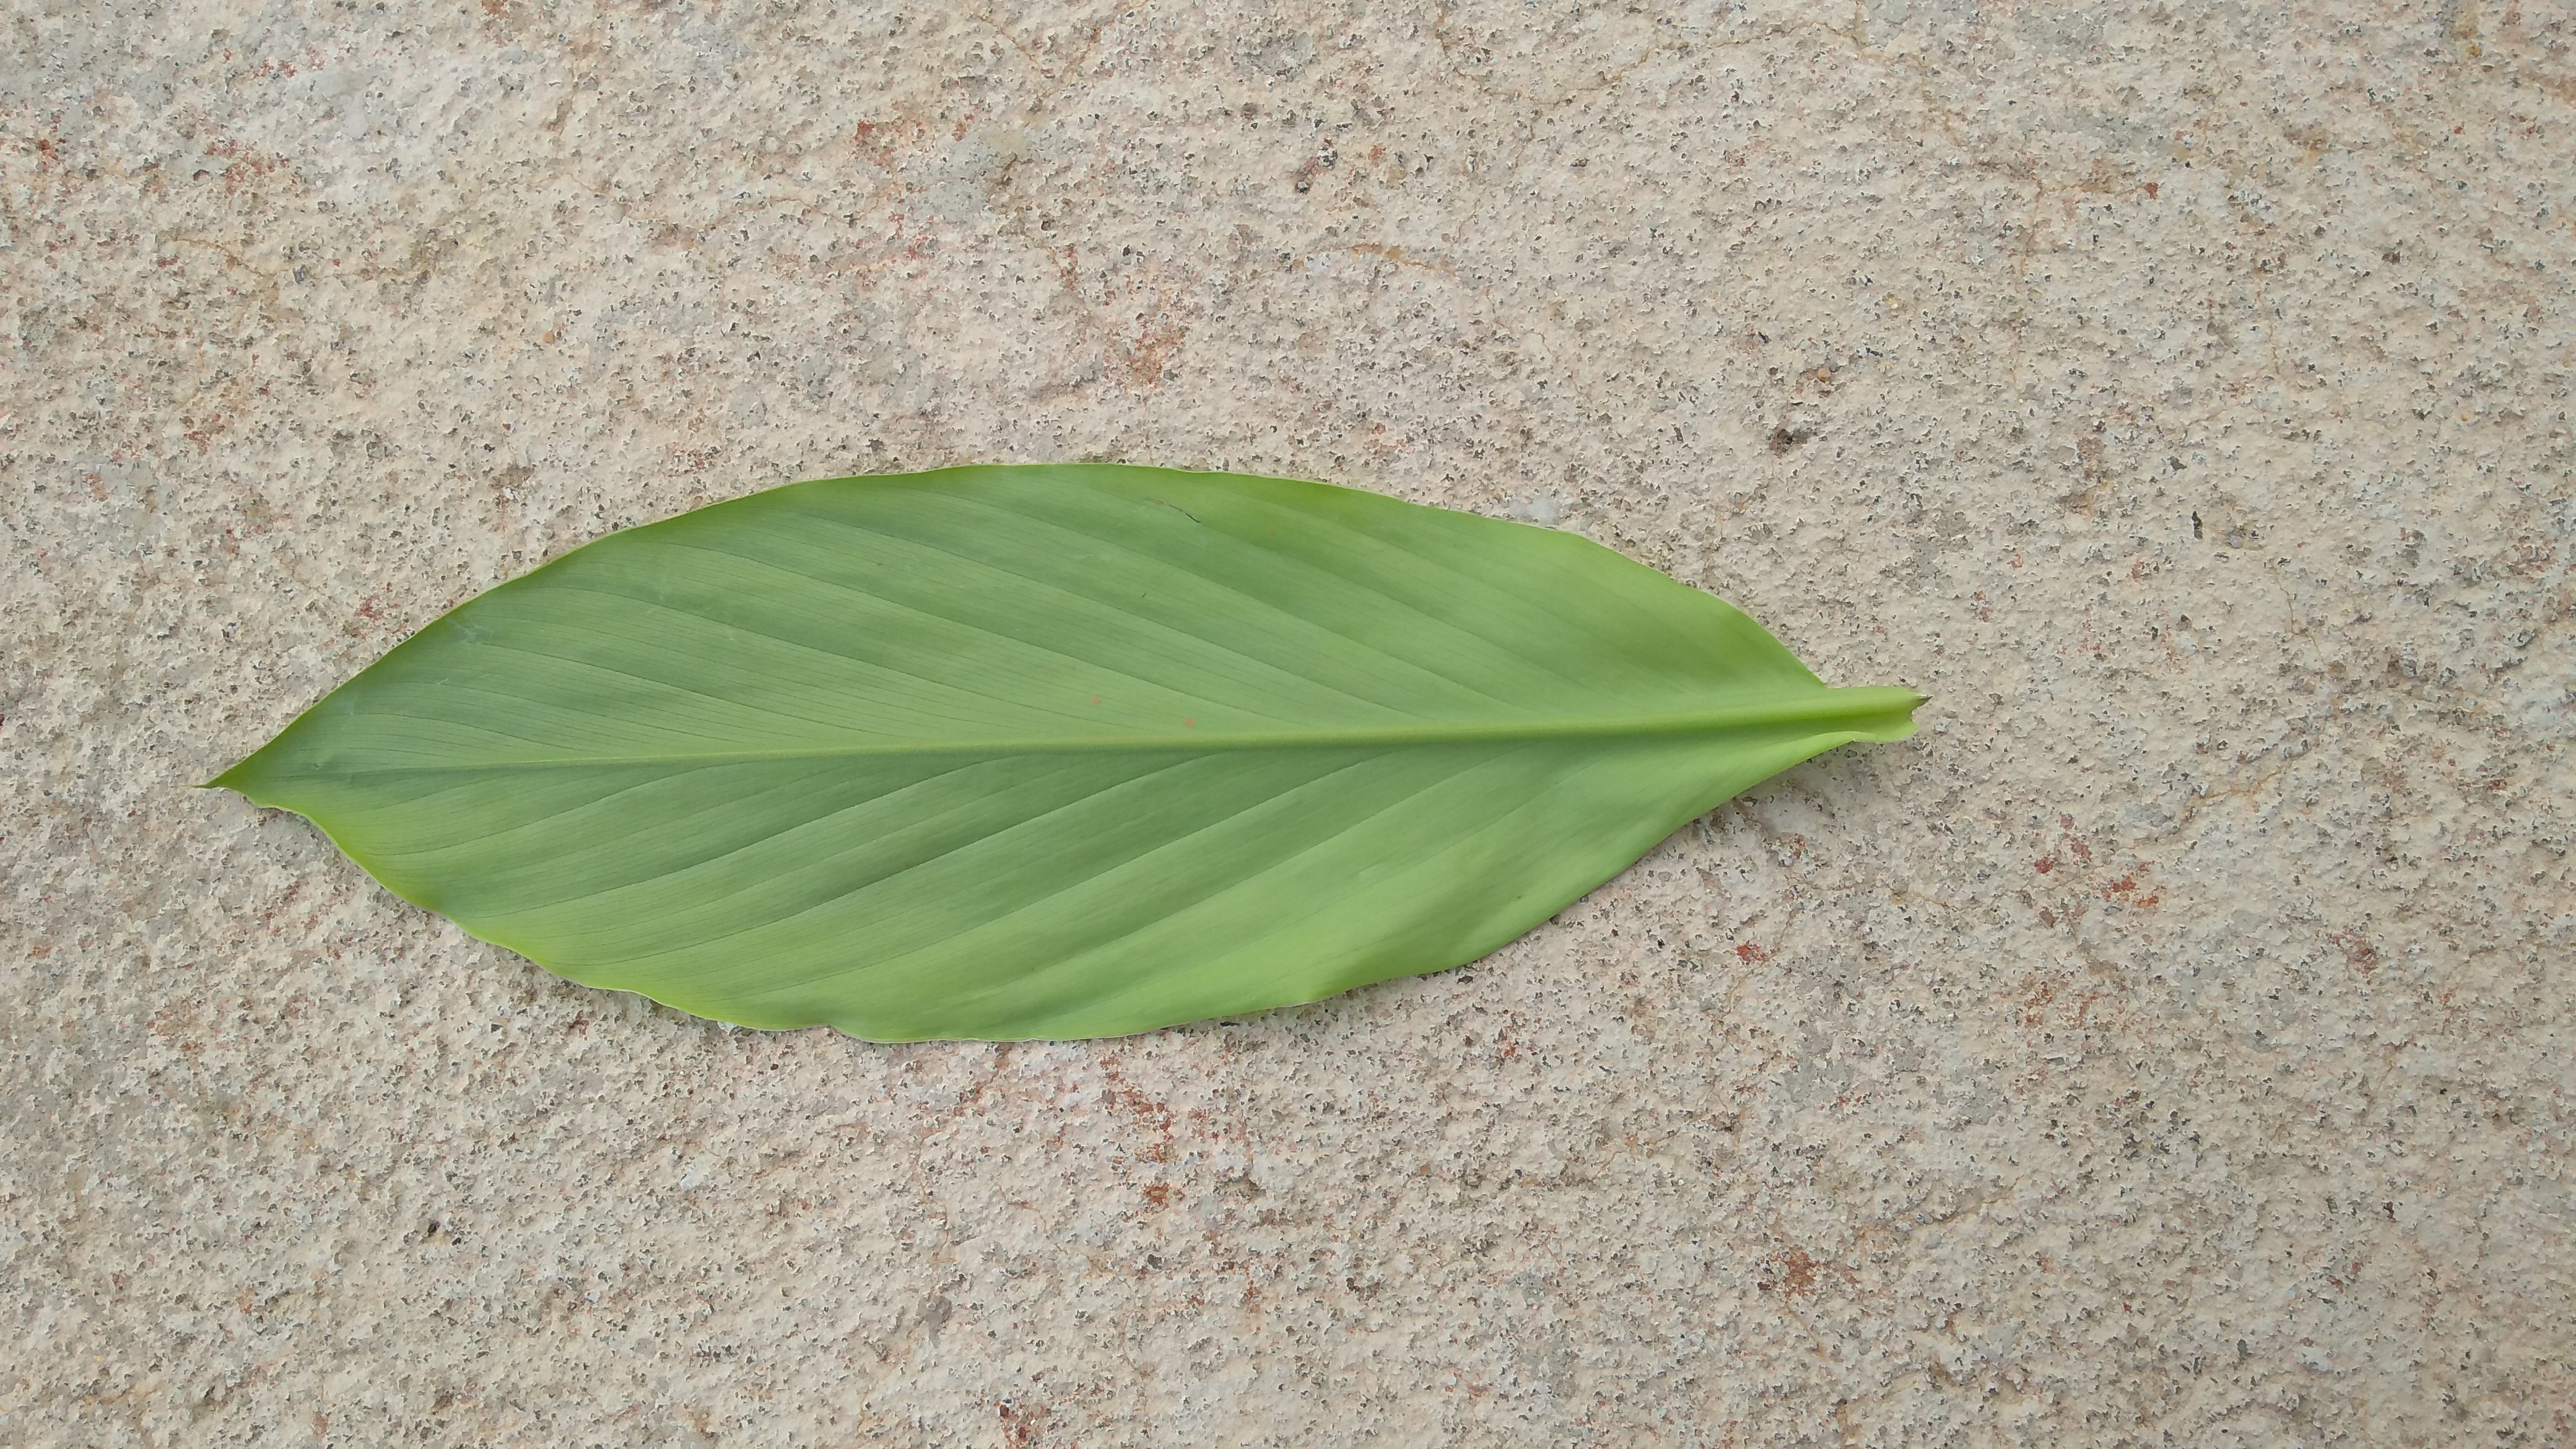
Plant: Turmeric